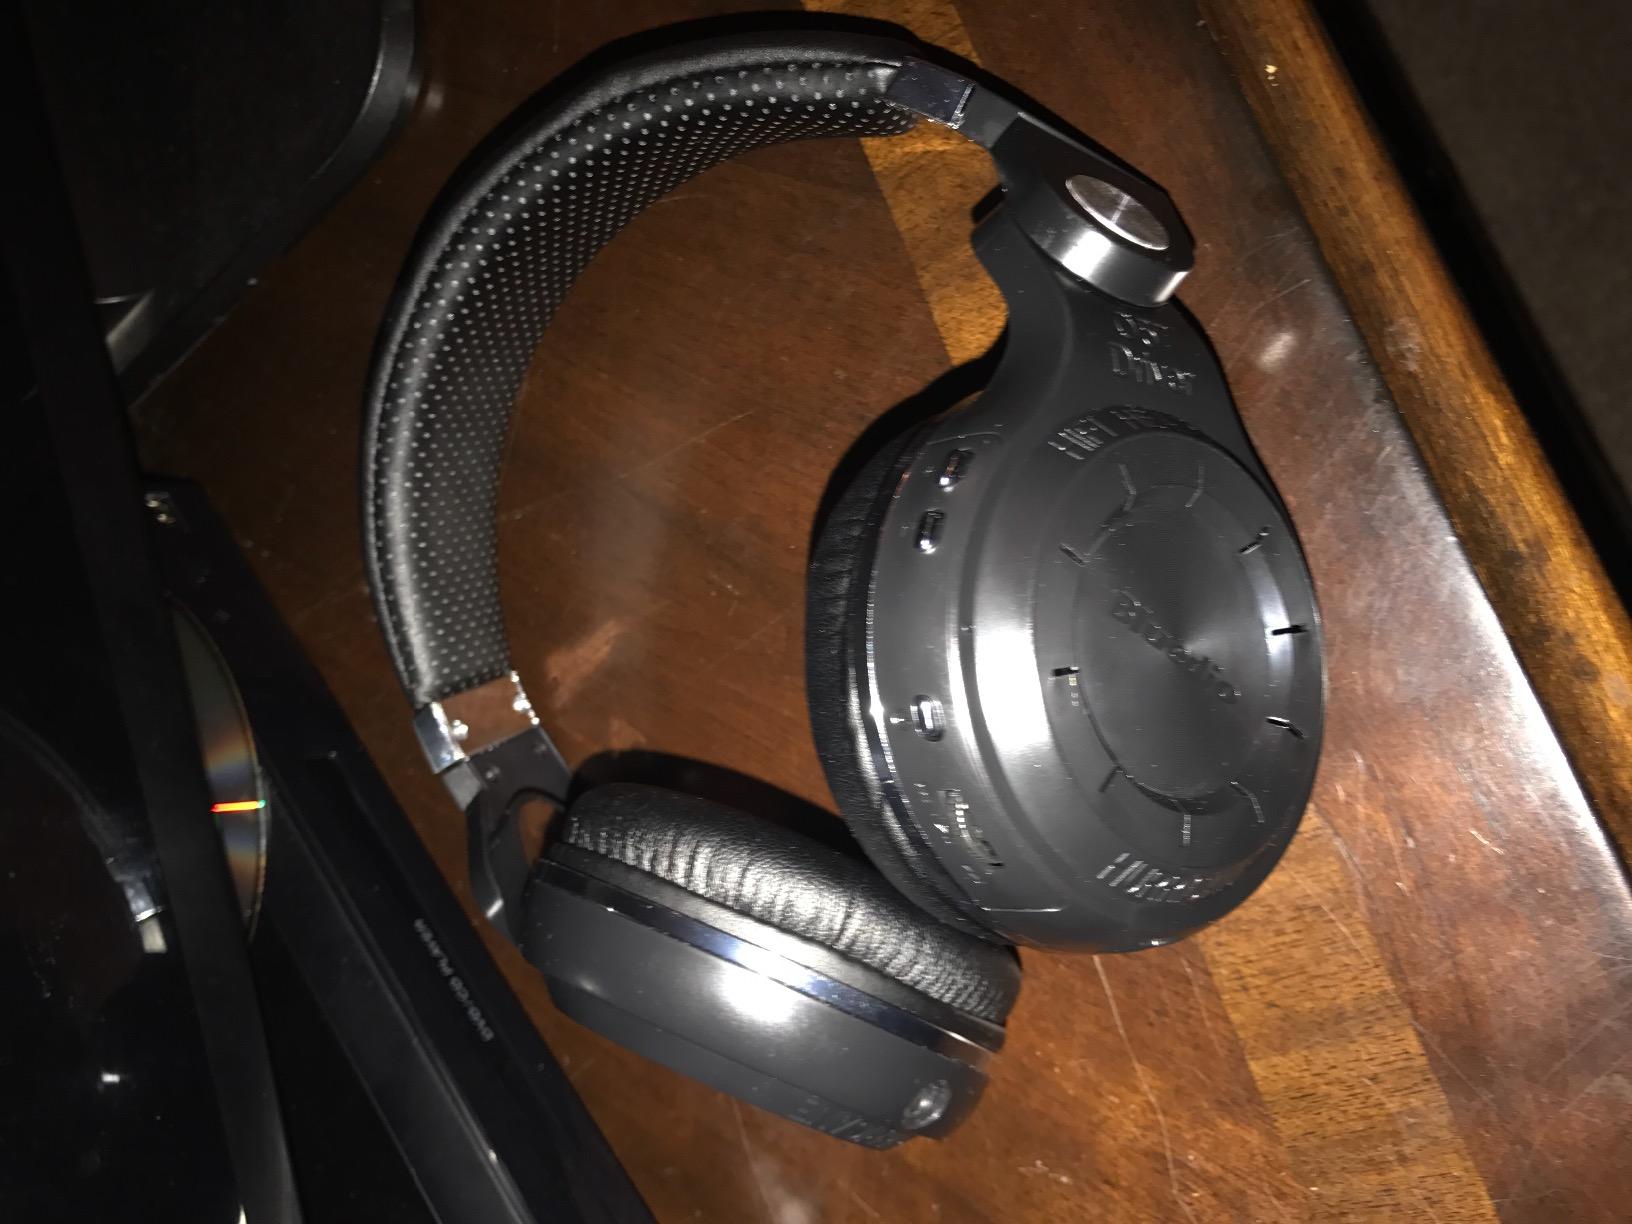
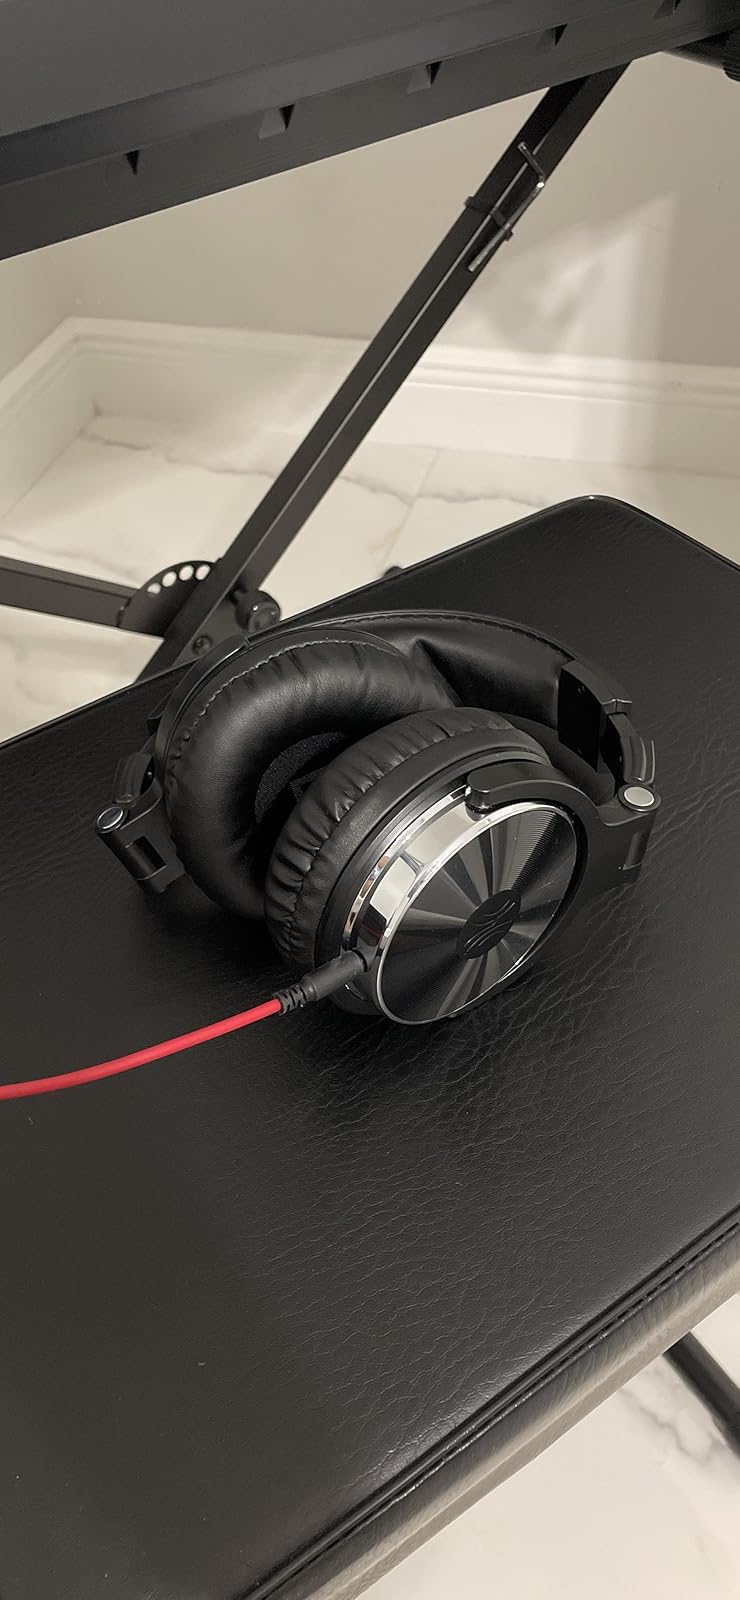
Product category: headphones
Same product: no